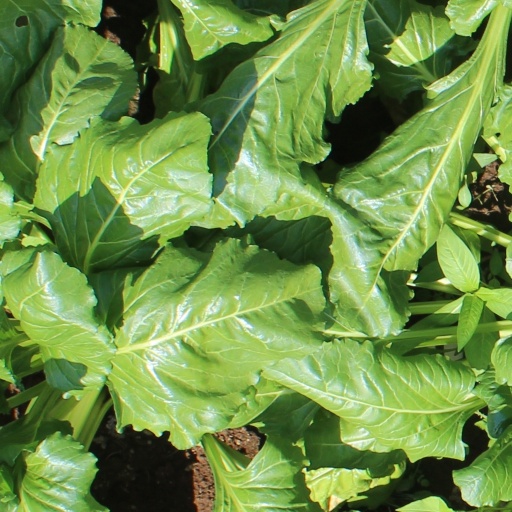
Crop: sugar beet